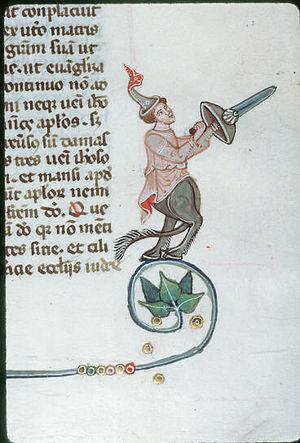
Une drôlerie ou grotesque désigne un type d'enluminures décoratives en marge des manuscrits représentant une scène de fantaisie plus ou moins comique, sans rapport avec le texte. Elles sont très fréquentes depuis le milieu du XIIIᵉ siècle et jusqu'au XVᵉ siècle, bien qu'on les trouve également dans des manuscrits antérieurs et plus tardifs.